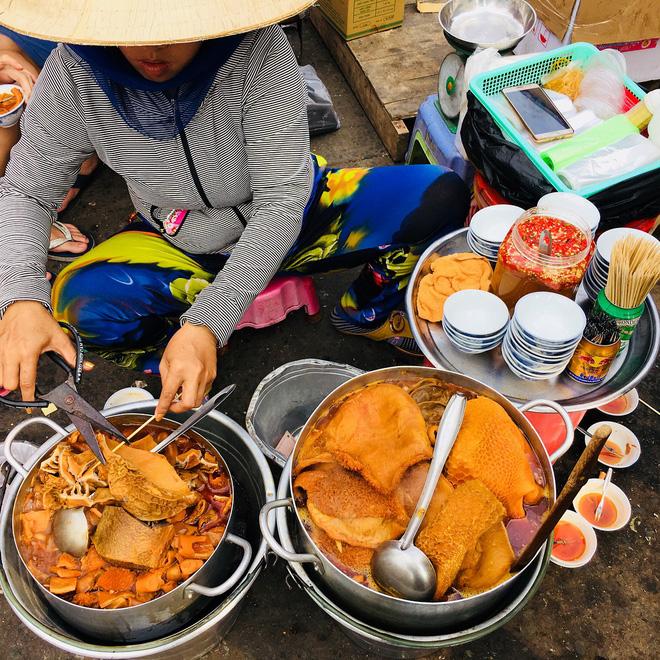
có hai nồi thức ăn xuất hiện trước mặt người bán hàng